Question: Please indicate a possible affordance area of swing_baseball_bat that can be used for holding
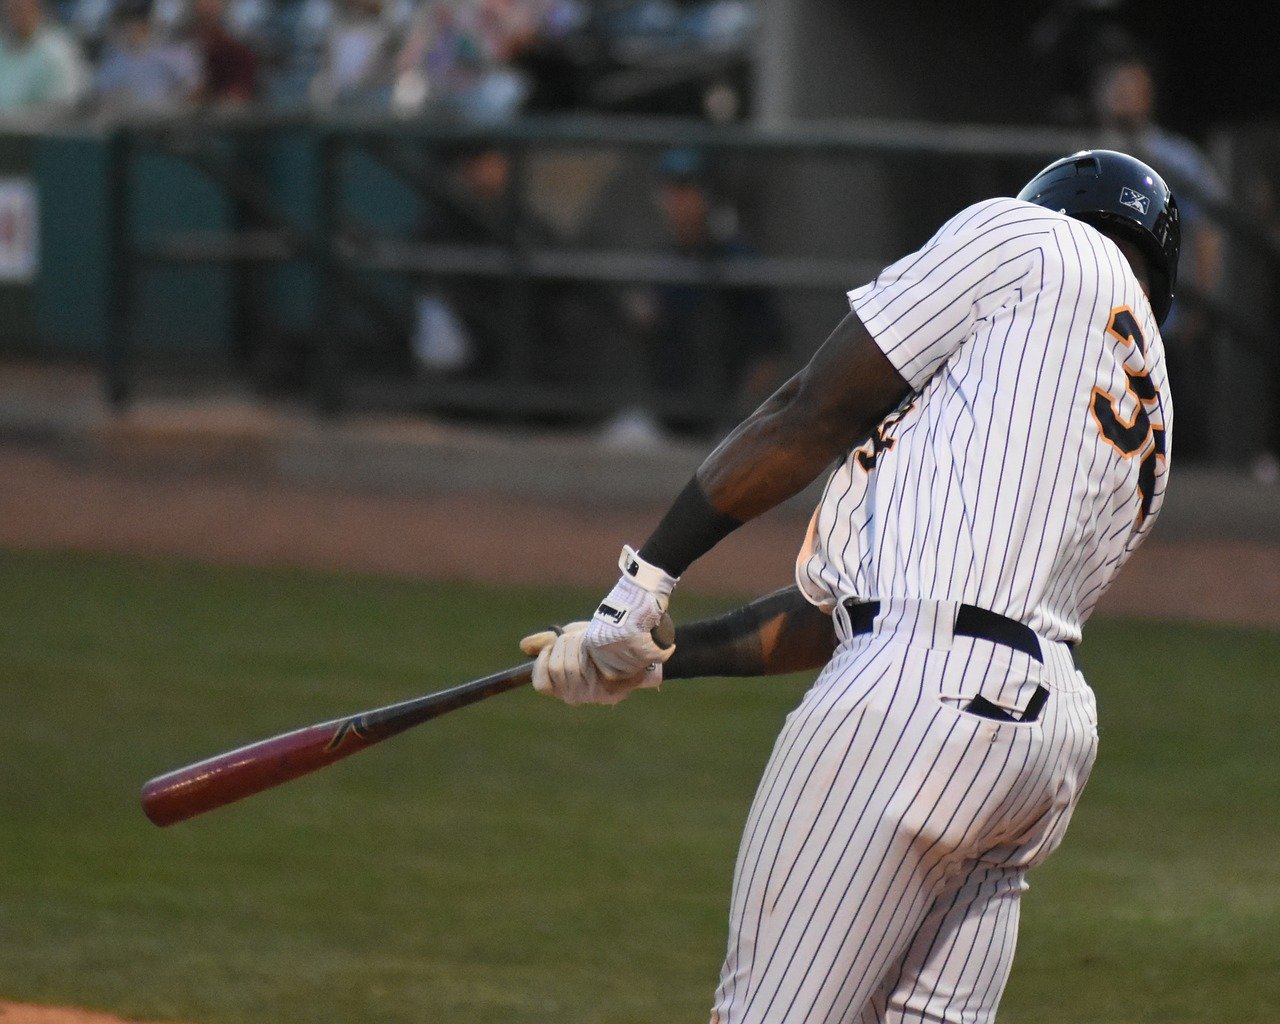
Answer: [482.812, 606.777, 675.233, 696.702]